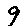
Label: 9